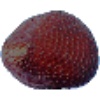
Label: Salak 1